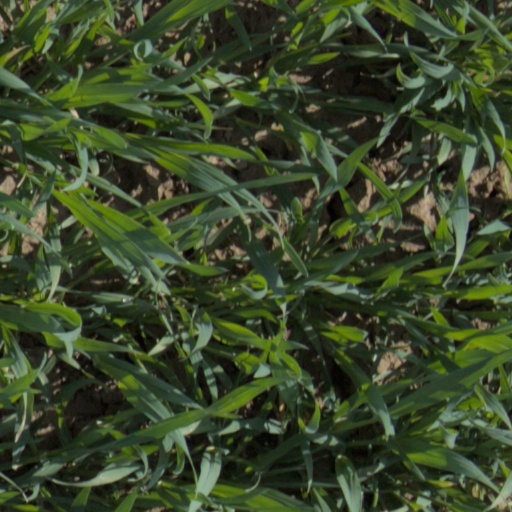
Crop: wheat